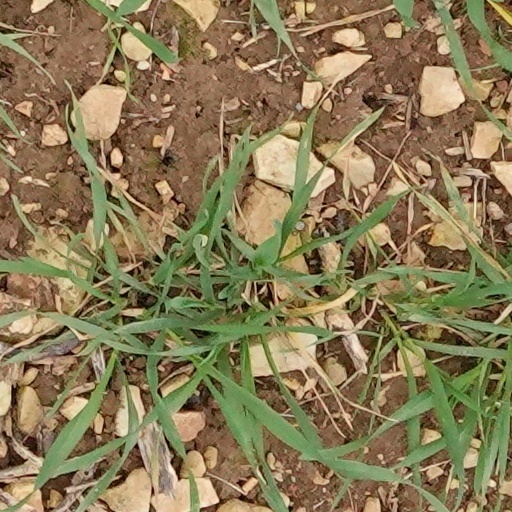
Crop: wheat